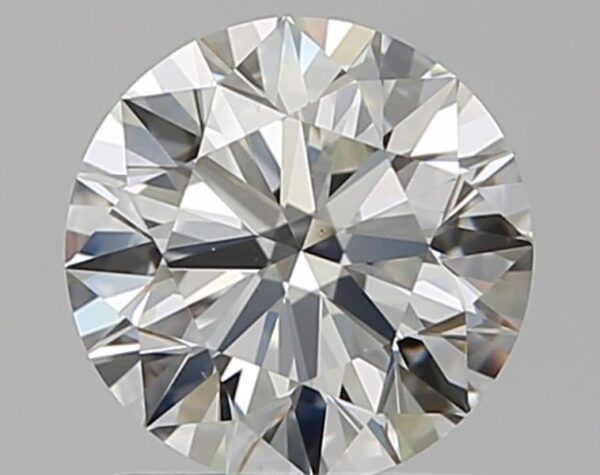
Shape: round
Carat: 1.1
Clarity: VS1
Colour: I
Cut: EX
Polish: EX
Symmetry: EX
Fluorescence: N
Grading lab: GIA
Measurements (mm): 6.58 x 6.62 x 4.08